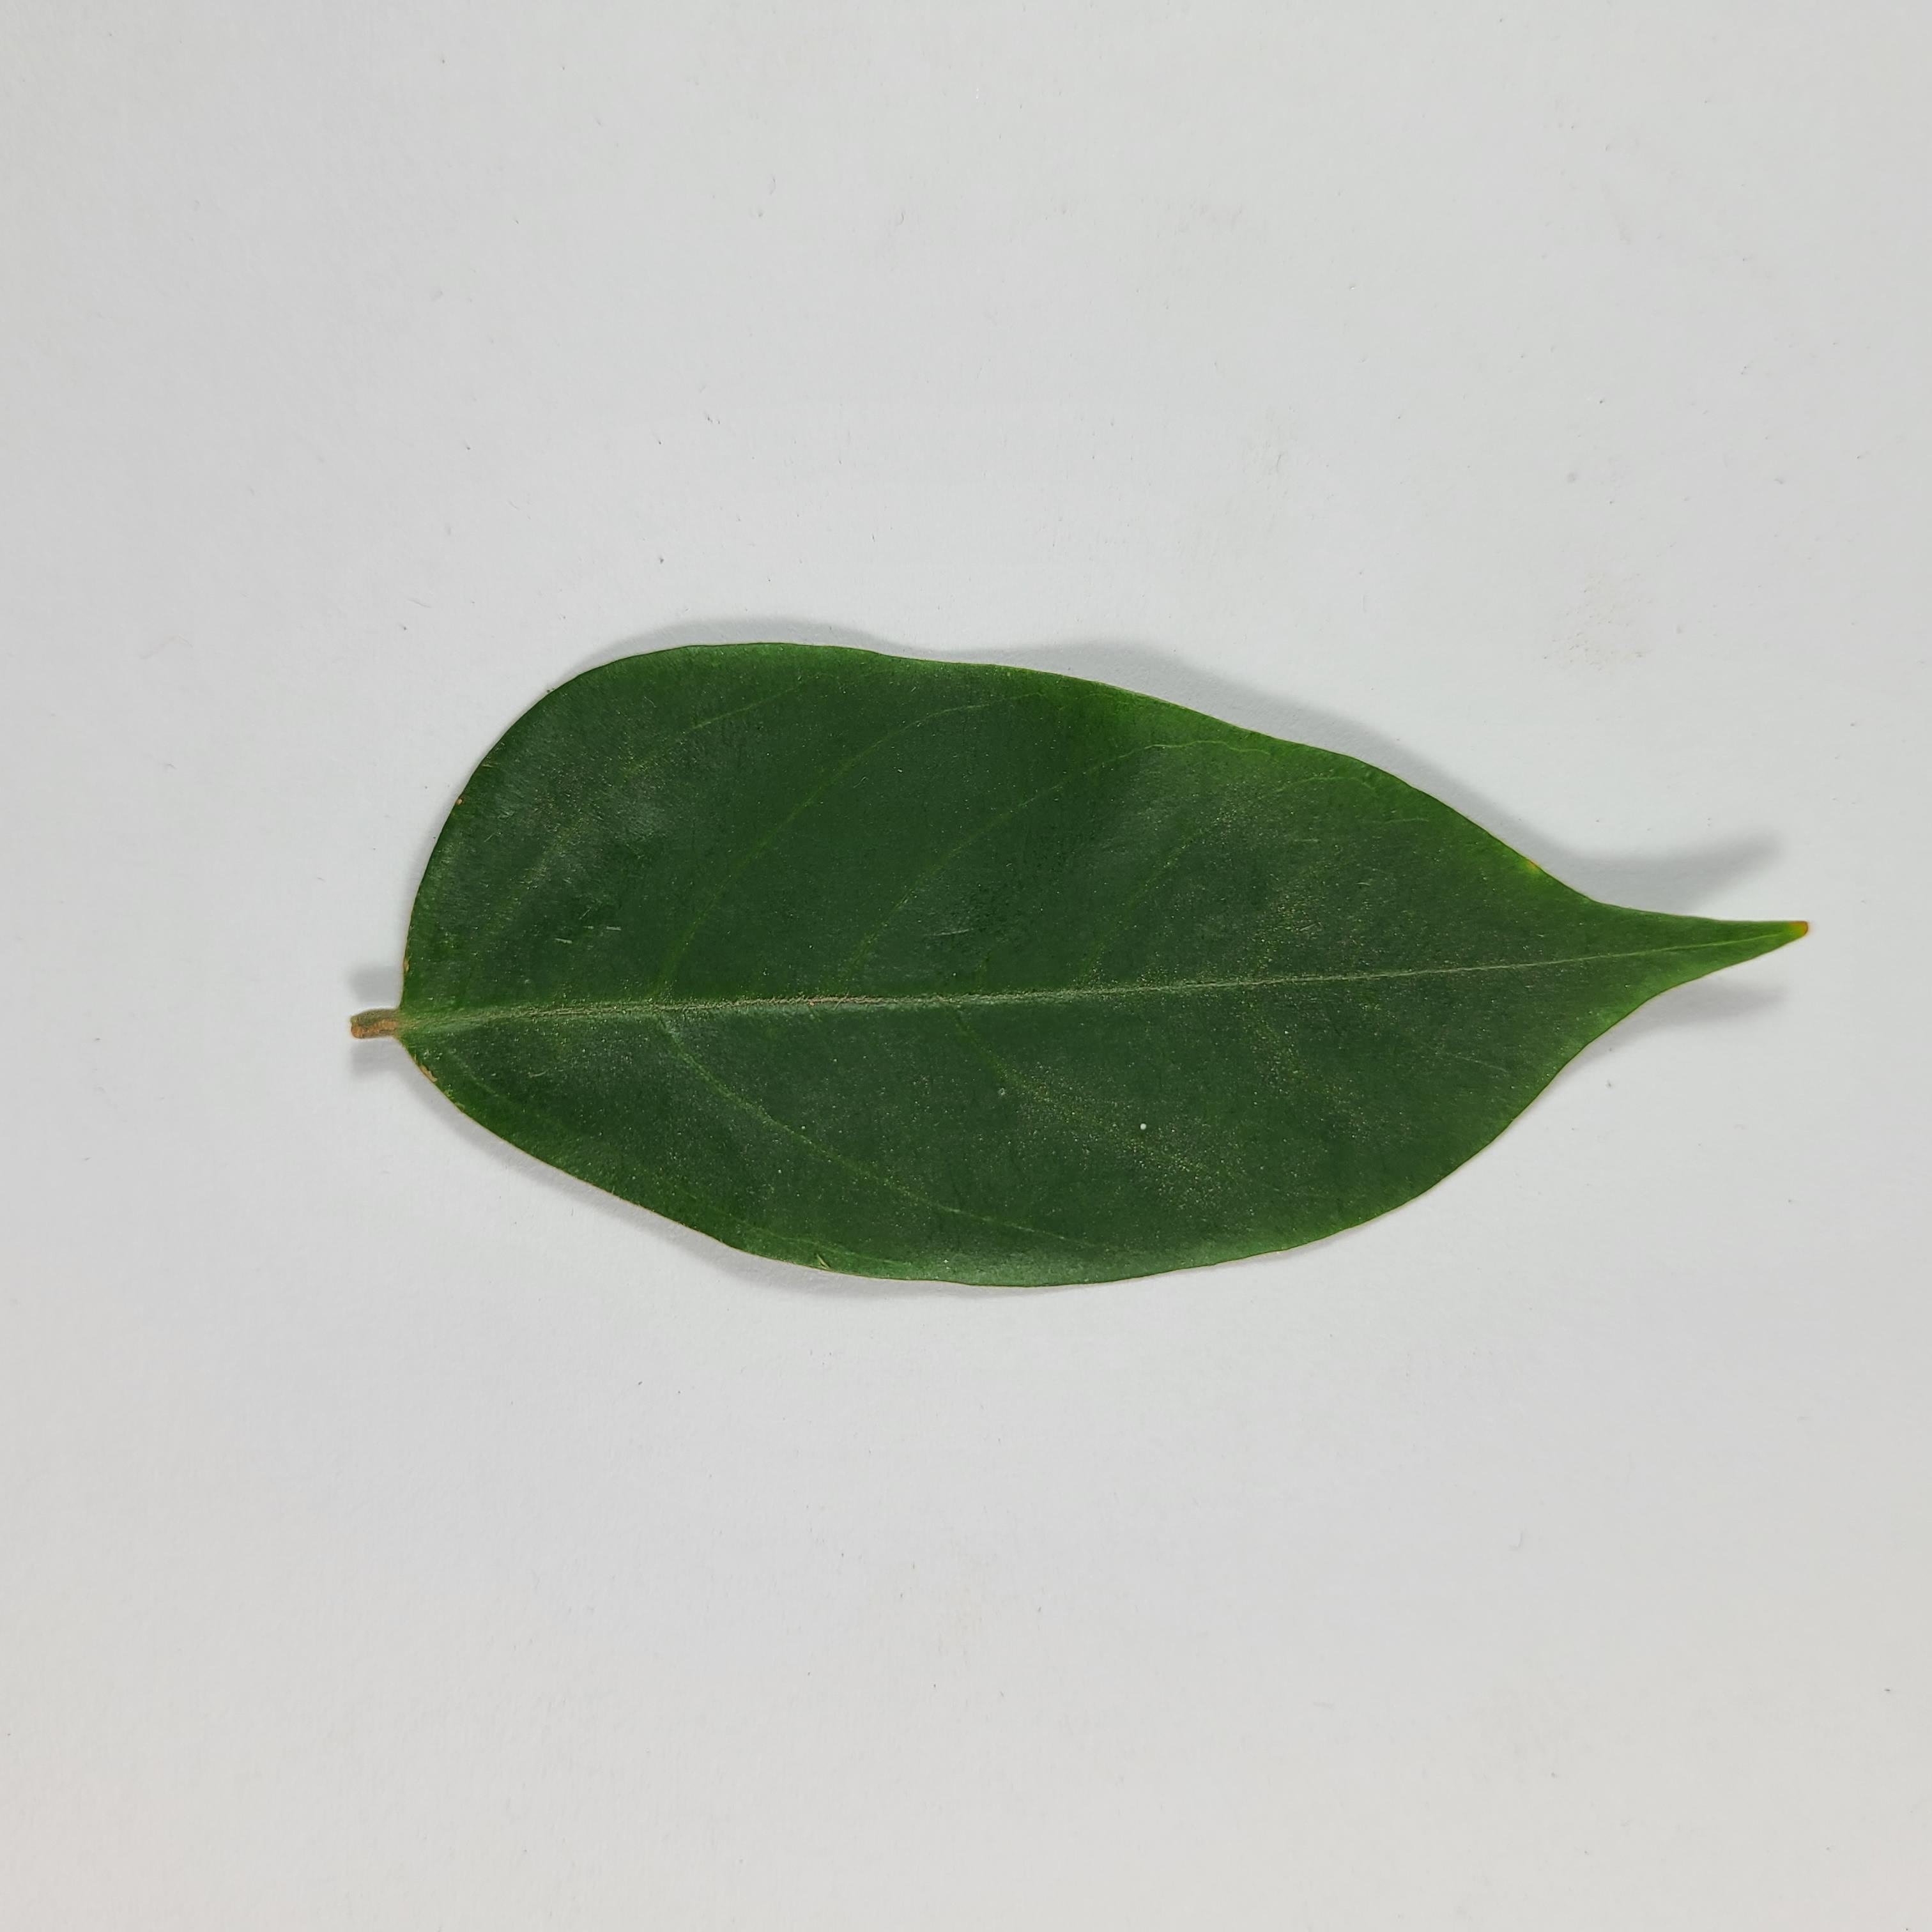
Label: Healthy Leaves